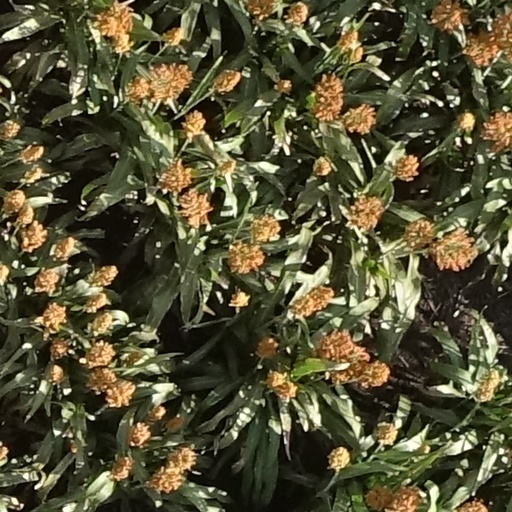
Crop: sorghum